Bruce Abbott

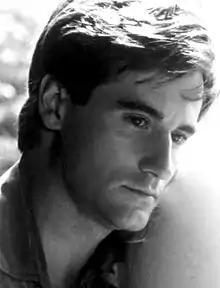
Abbott in 1988

Bruce Paul Abbott (born July 28, 1954) is an American film, stage, and television actor. Originally beginning his career in theater, Abbott later gained notoriety for his role as Dan Cain in the cult sci-fi horror films "Re-Animator" (1985) and "Bride of Re-Animator" (1990).